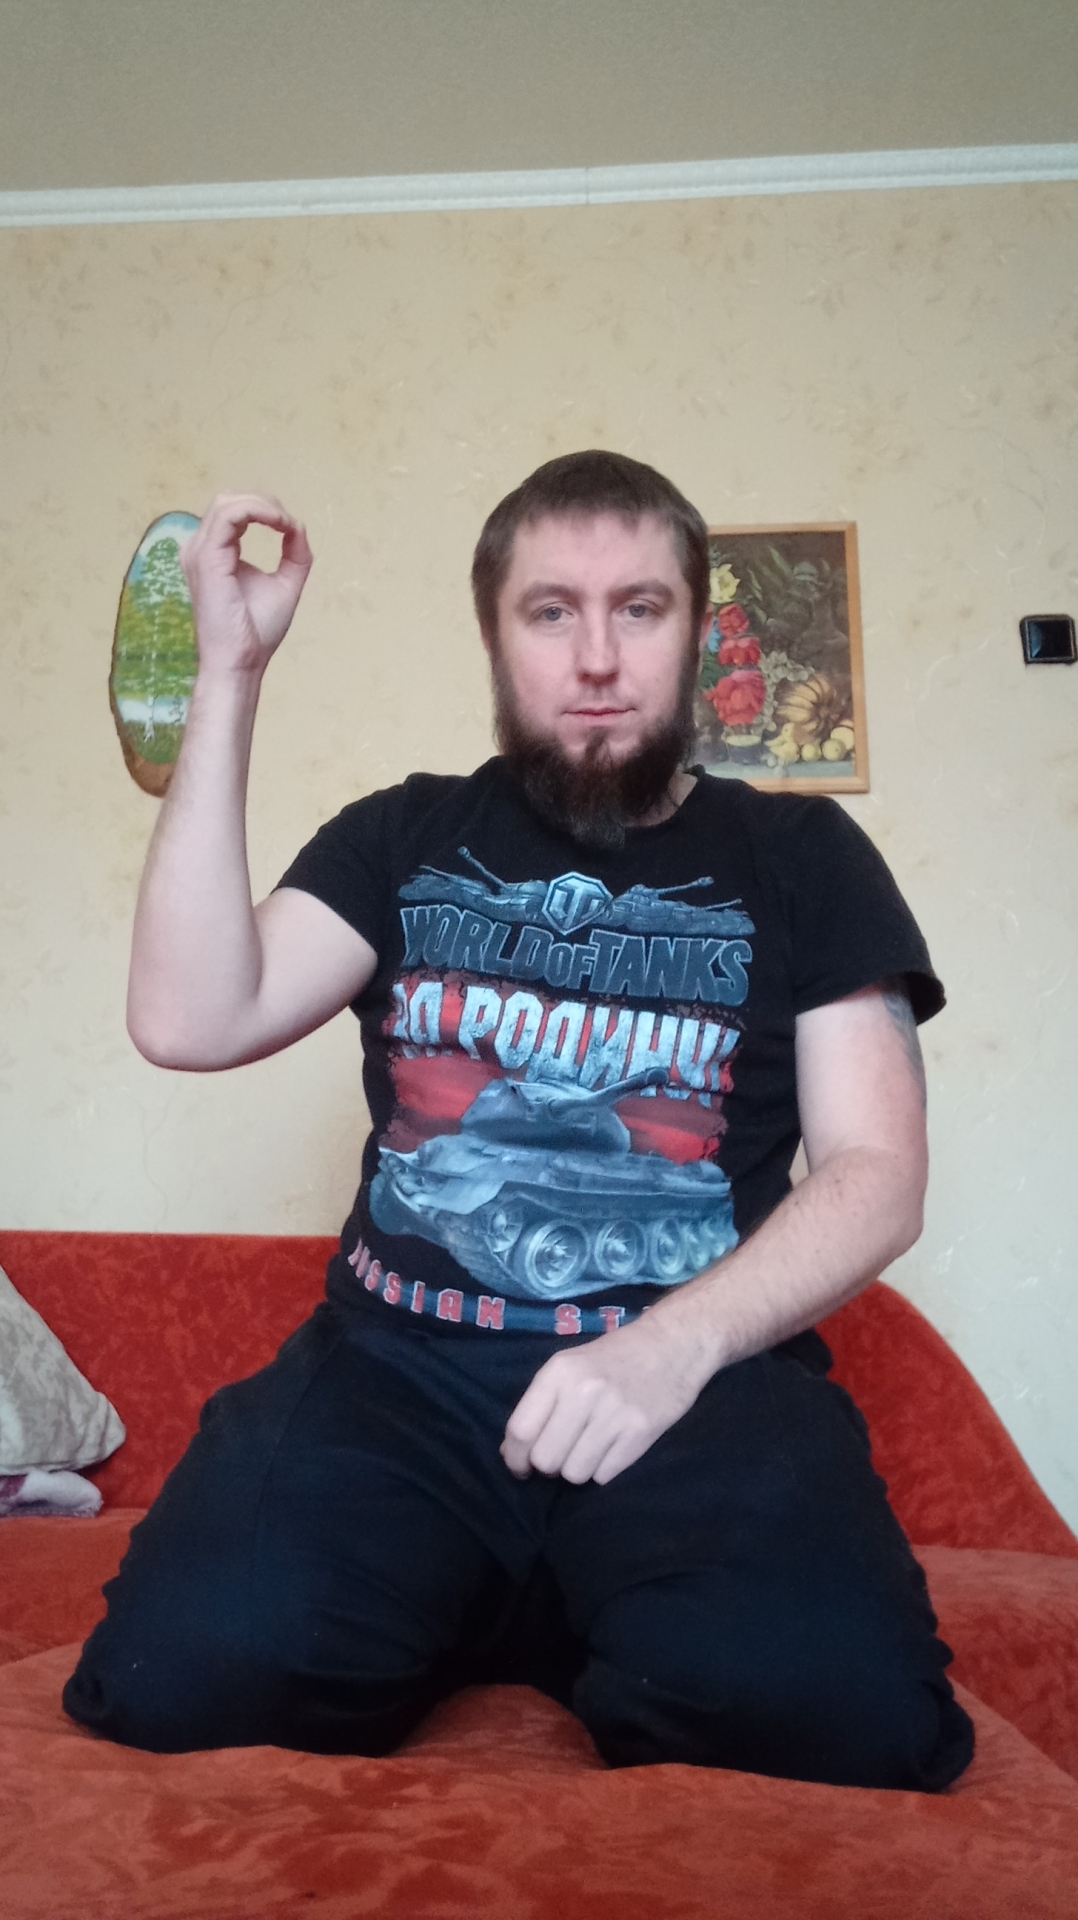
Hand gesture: grip